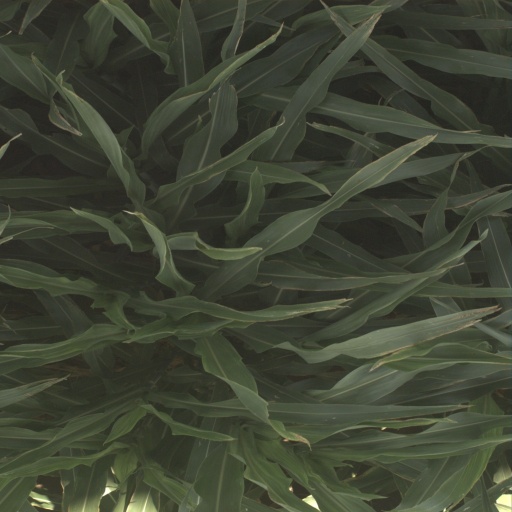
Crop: sorghum